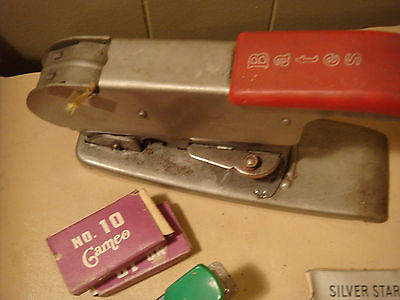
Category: stapler